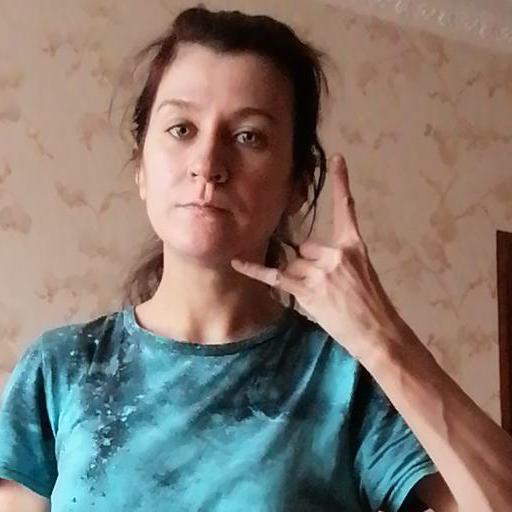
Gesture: call